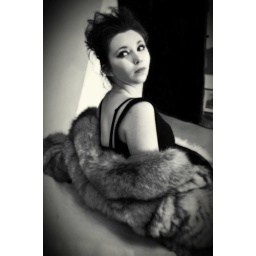
Black and white portrait of girl looking back in fear...